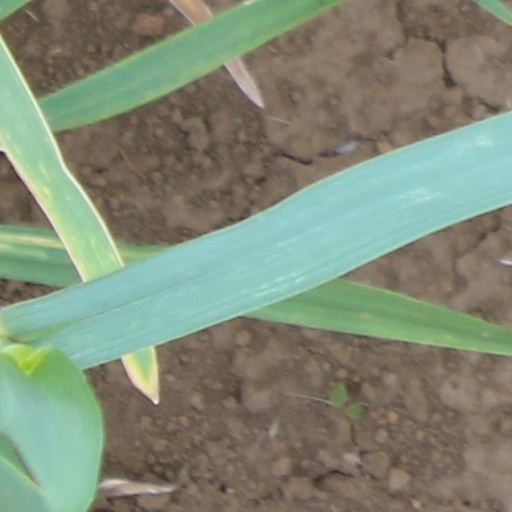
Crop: wheat